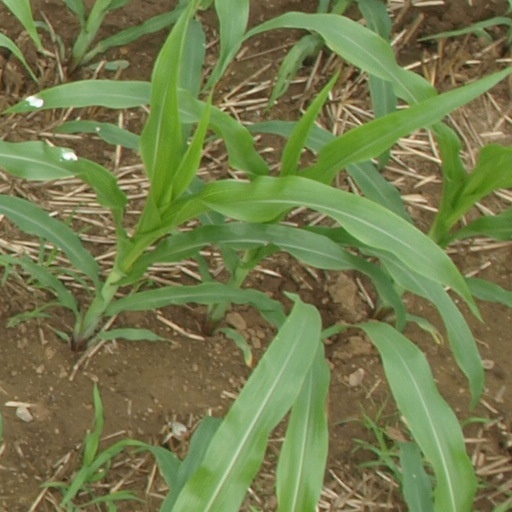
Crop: maize; corn